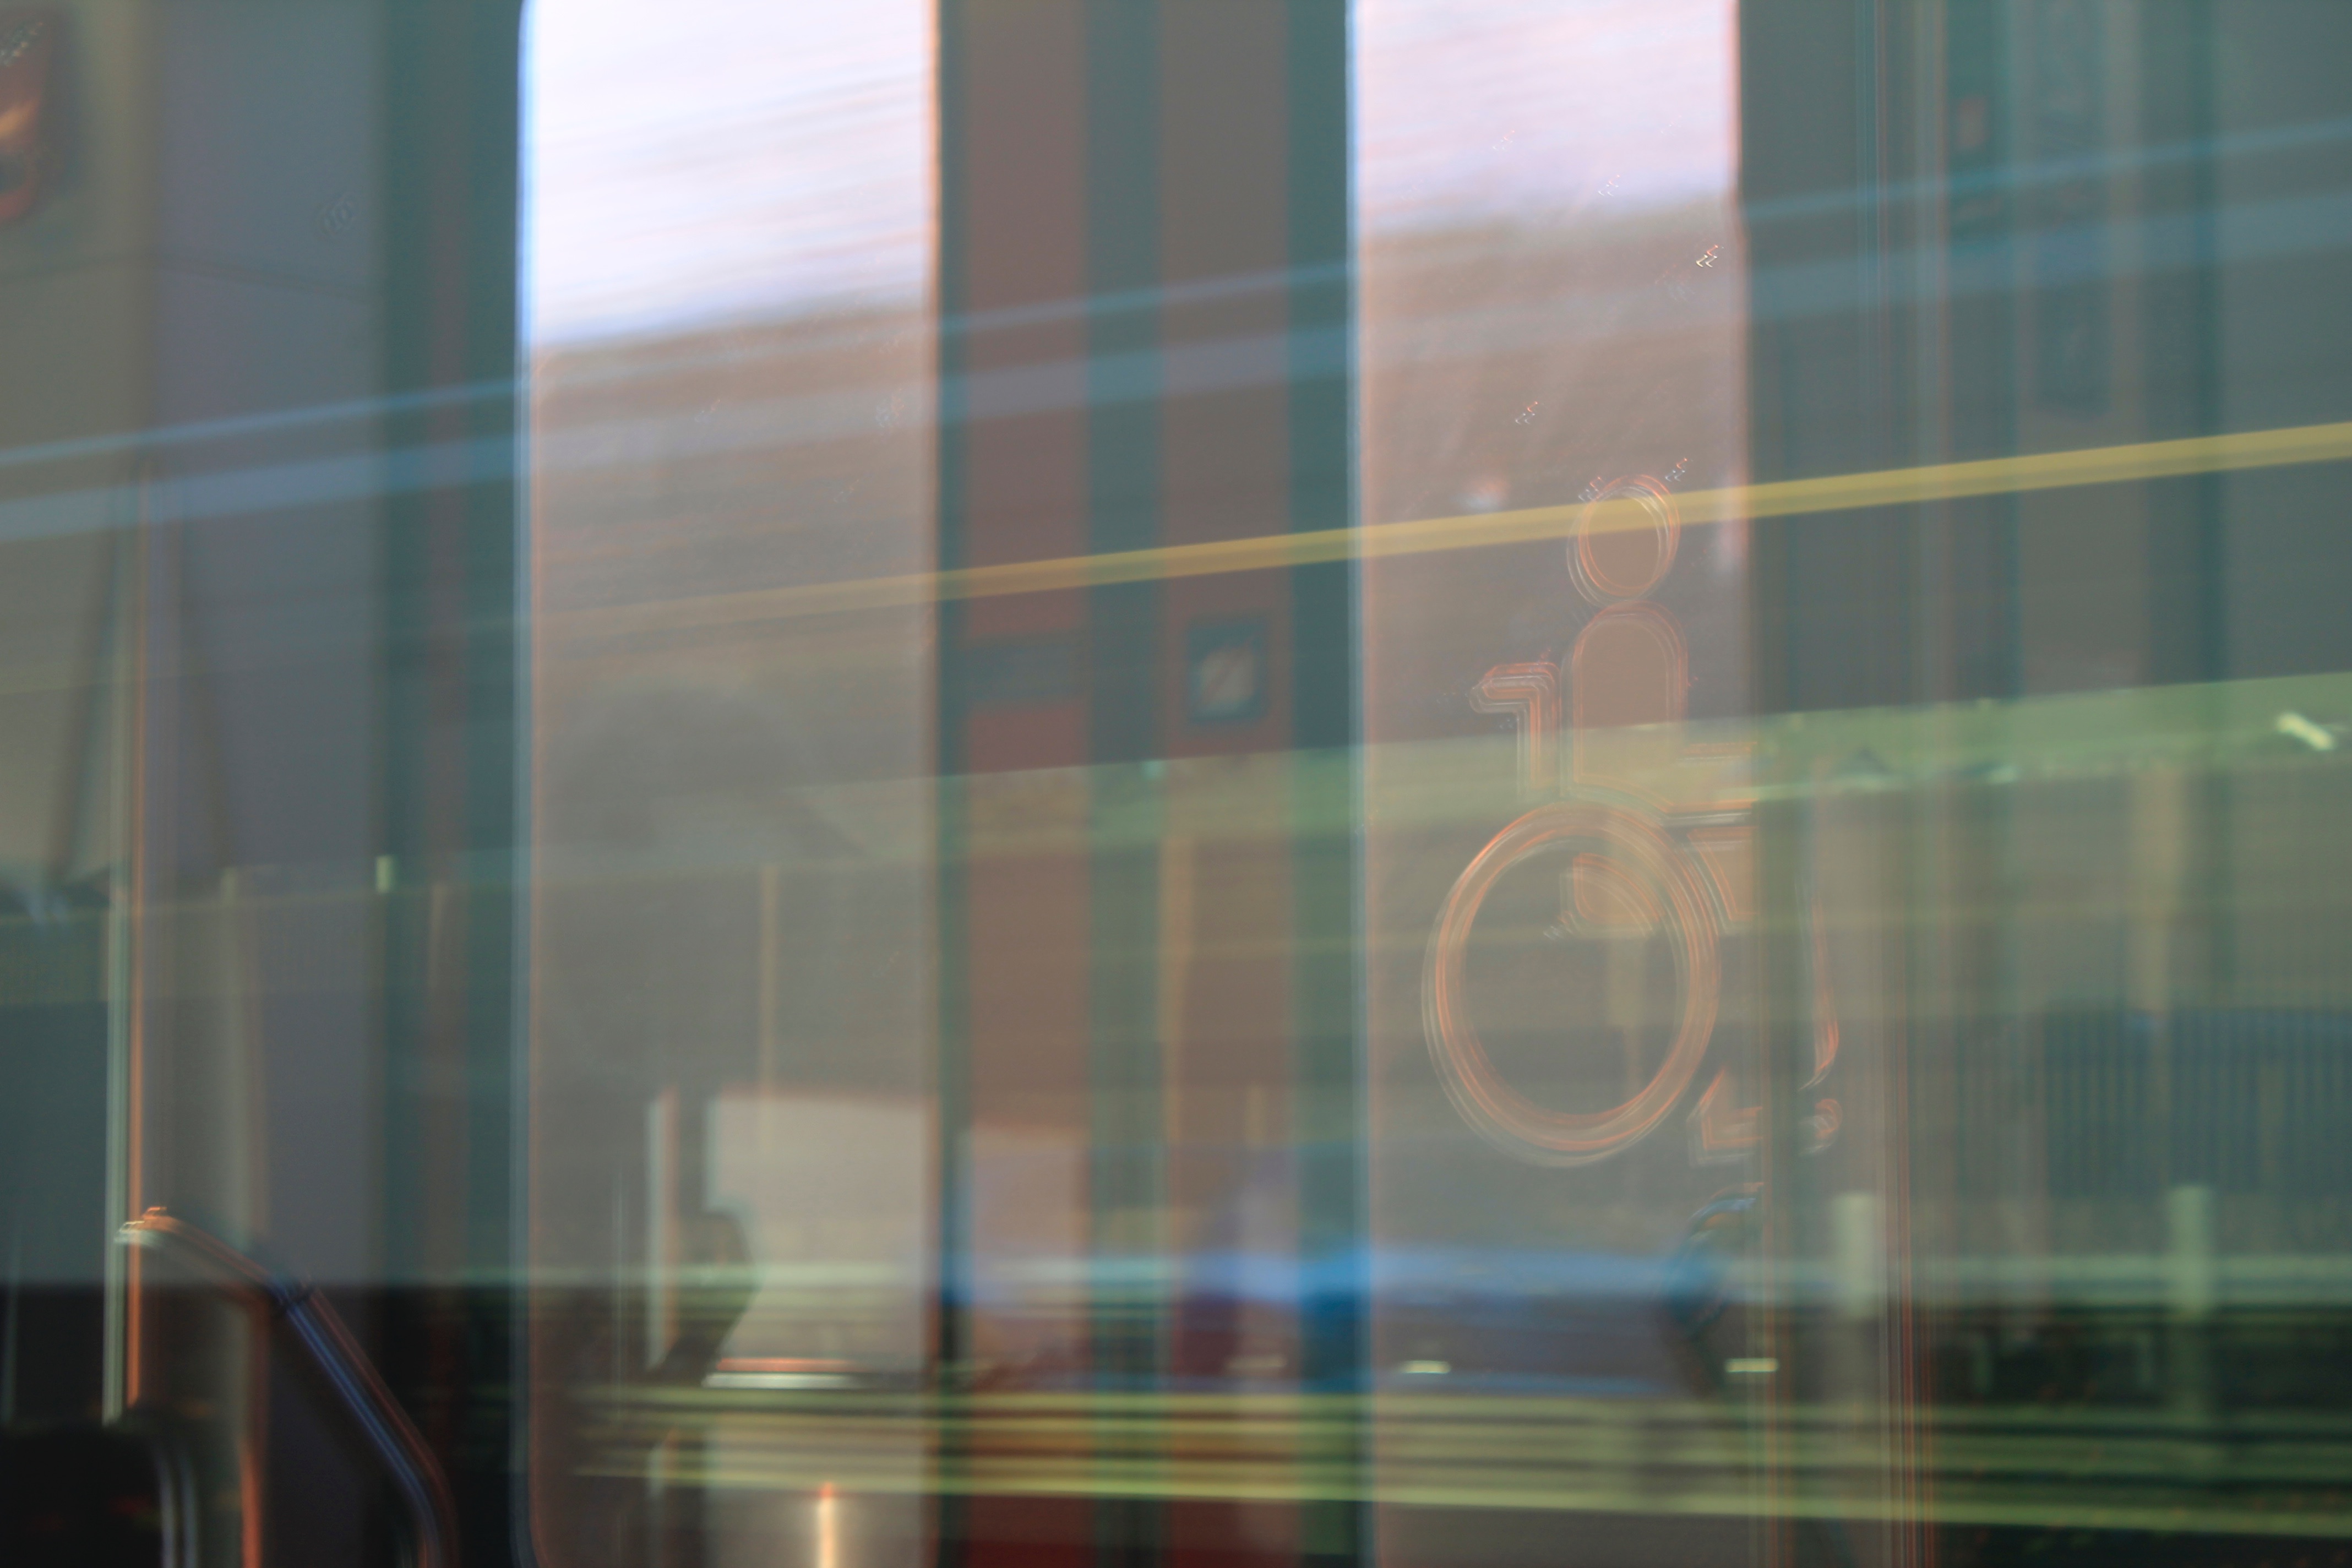
light, sunlight, morning, window, glass, skyscraper, line, green, reflection, color, blue, interior design, design, shape, atmosphere of earth, window covering